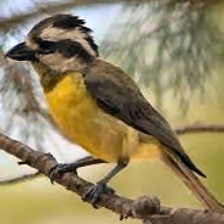
Species: CRESTED SHRIKETIT
Scientific name: FALCUNCULUS FRONTATUS